Manfredo Tafuri

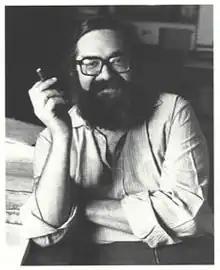
Manfredo Tafuri

Manfredo Tafuri (Rome, 4 November 1935 – Venice, 23 February 1994) was an Italian Marxist architect, historian, theoretician, critic and academic. He was described by one commentator as the world's most important architectural historian of the second half of the 20th century. He is noted for his pointed critiques of the partisan "operative criticism" of previous architectural historians and critics like Bruno Zevi and Siegfried Giedion and for challenging the idea that the Renaissance was a "golden age" as it had been characterised in the work of earlier authorities like Heinrich Wölfflin and Rudolf Wittkower.